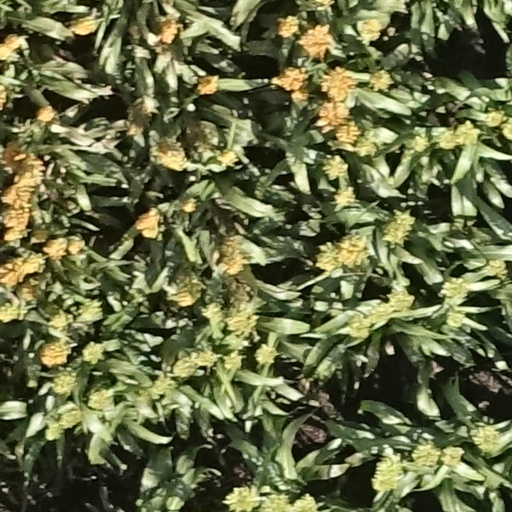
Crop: sorghum